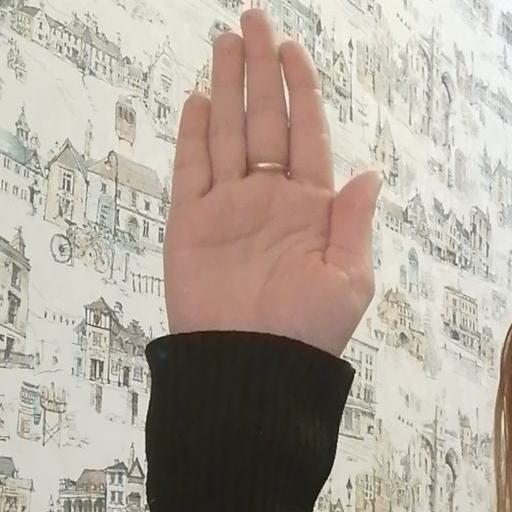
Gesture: stop